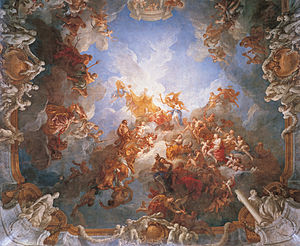
François Lemoyne / Værker
Herkules' apoteose
François Lemoyne var en fransk historiemaler og hofmaler.